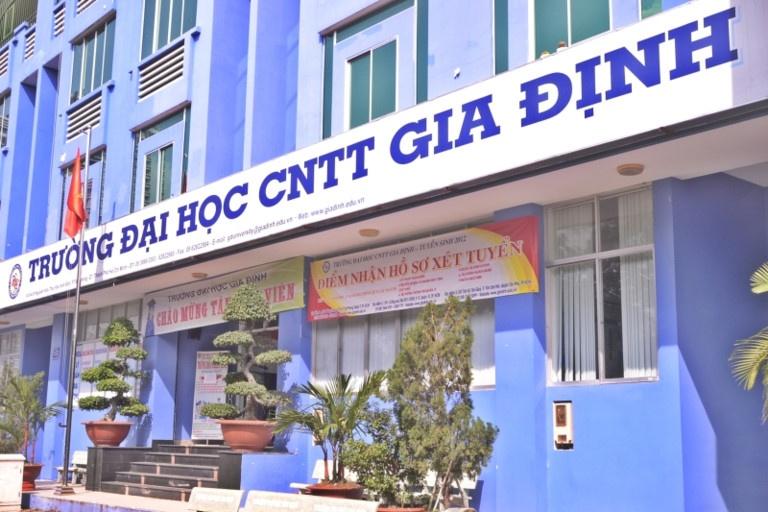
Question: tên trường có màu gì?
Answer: màu xanh dương